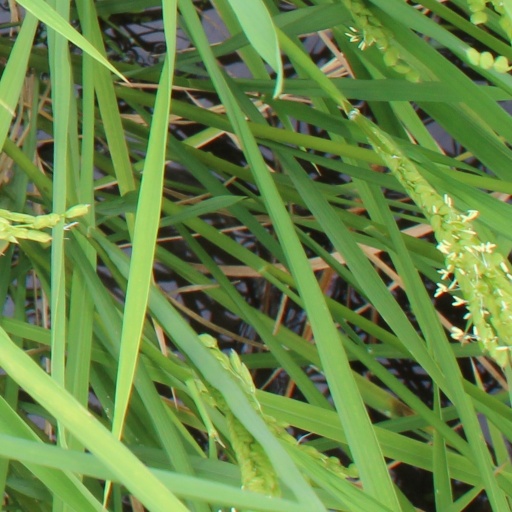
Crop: rice